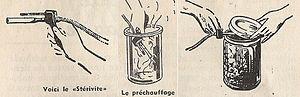
Illustrations dans Stérivité. Instructions concernant le merveilleux appareil stérilisateur., plaquette publicitaire de Crown products (agents de Bodart &amp
Le mot conserve désigne, dans le domaine de l'alimentation, à la fois l'action de conserver un aliment, l'état de ce qui est conservé. La mise en conserve, ou appertisation est une méthode de préservation des aliments qui consiste à les mettre dans des récipients rendus étanches à l'air puis chauffés pour détruire les micro-organismes pathogènes. En raison des risques d'intoxication alimentaire, une des meilleures façon de mettre en conserve la plupart des aliments reste de les soumettre à une température élevée pendant le temps nécessaire à la destruction ou l'inactivation des micro-organismes. Les qualités organoleptiques des aliments sont altérées lors de l'appertisation. C'est la conséquence du traitement thermique qui dénature certaines molécules, sans risques pour la santé.
La conservation de la viande, sur le plan alimentaire, comprend un ensemble de procédés de traitement destinés à conserver les propriétés nutritives, le goût, la texture et la couleur de l'aliment cru, mi-cuit ou cuit, en veillant à le garder comestible, préservé de tout élément qui pourrait provoquer une intoxication alimentaire.